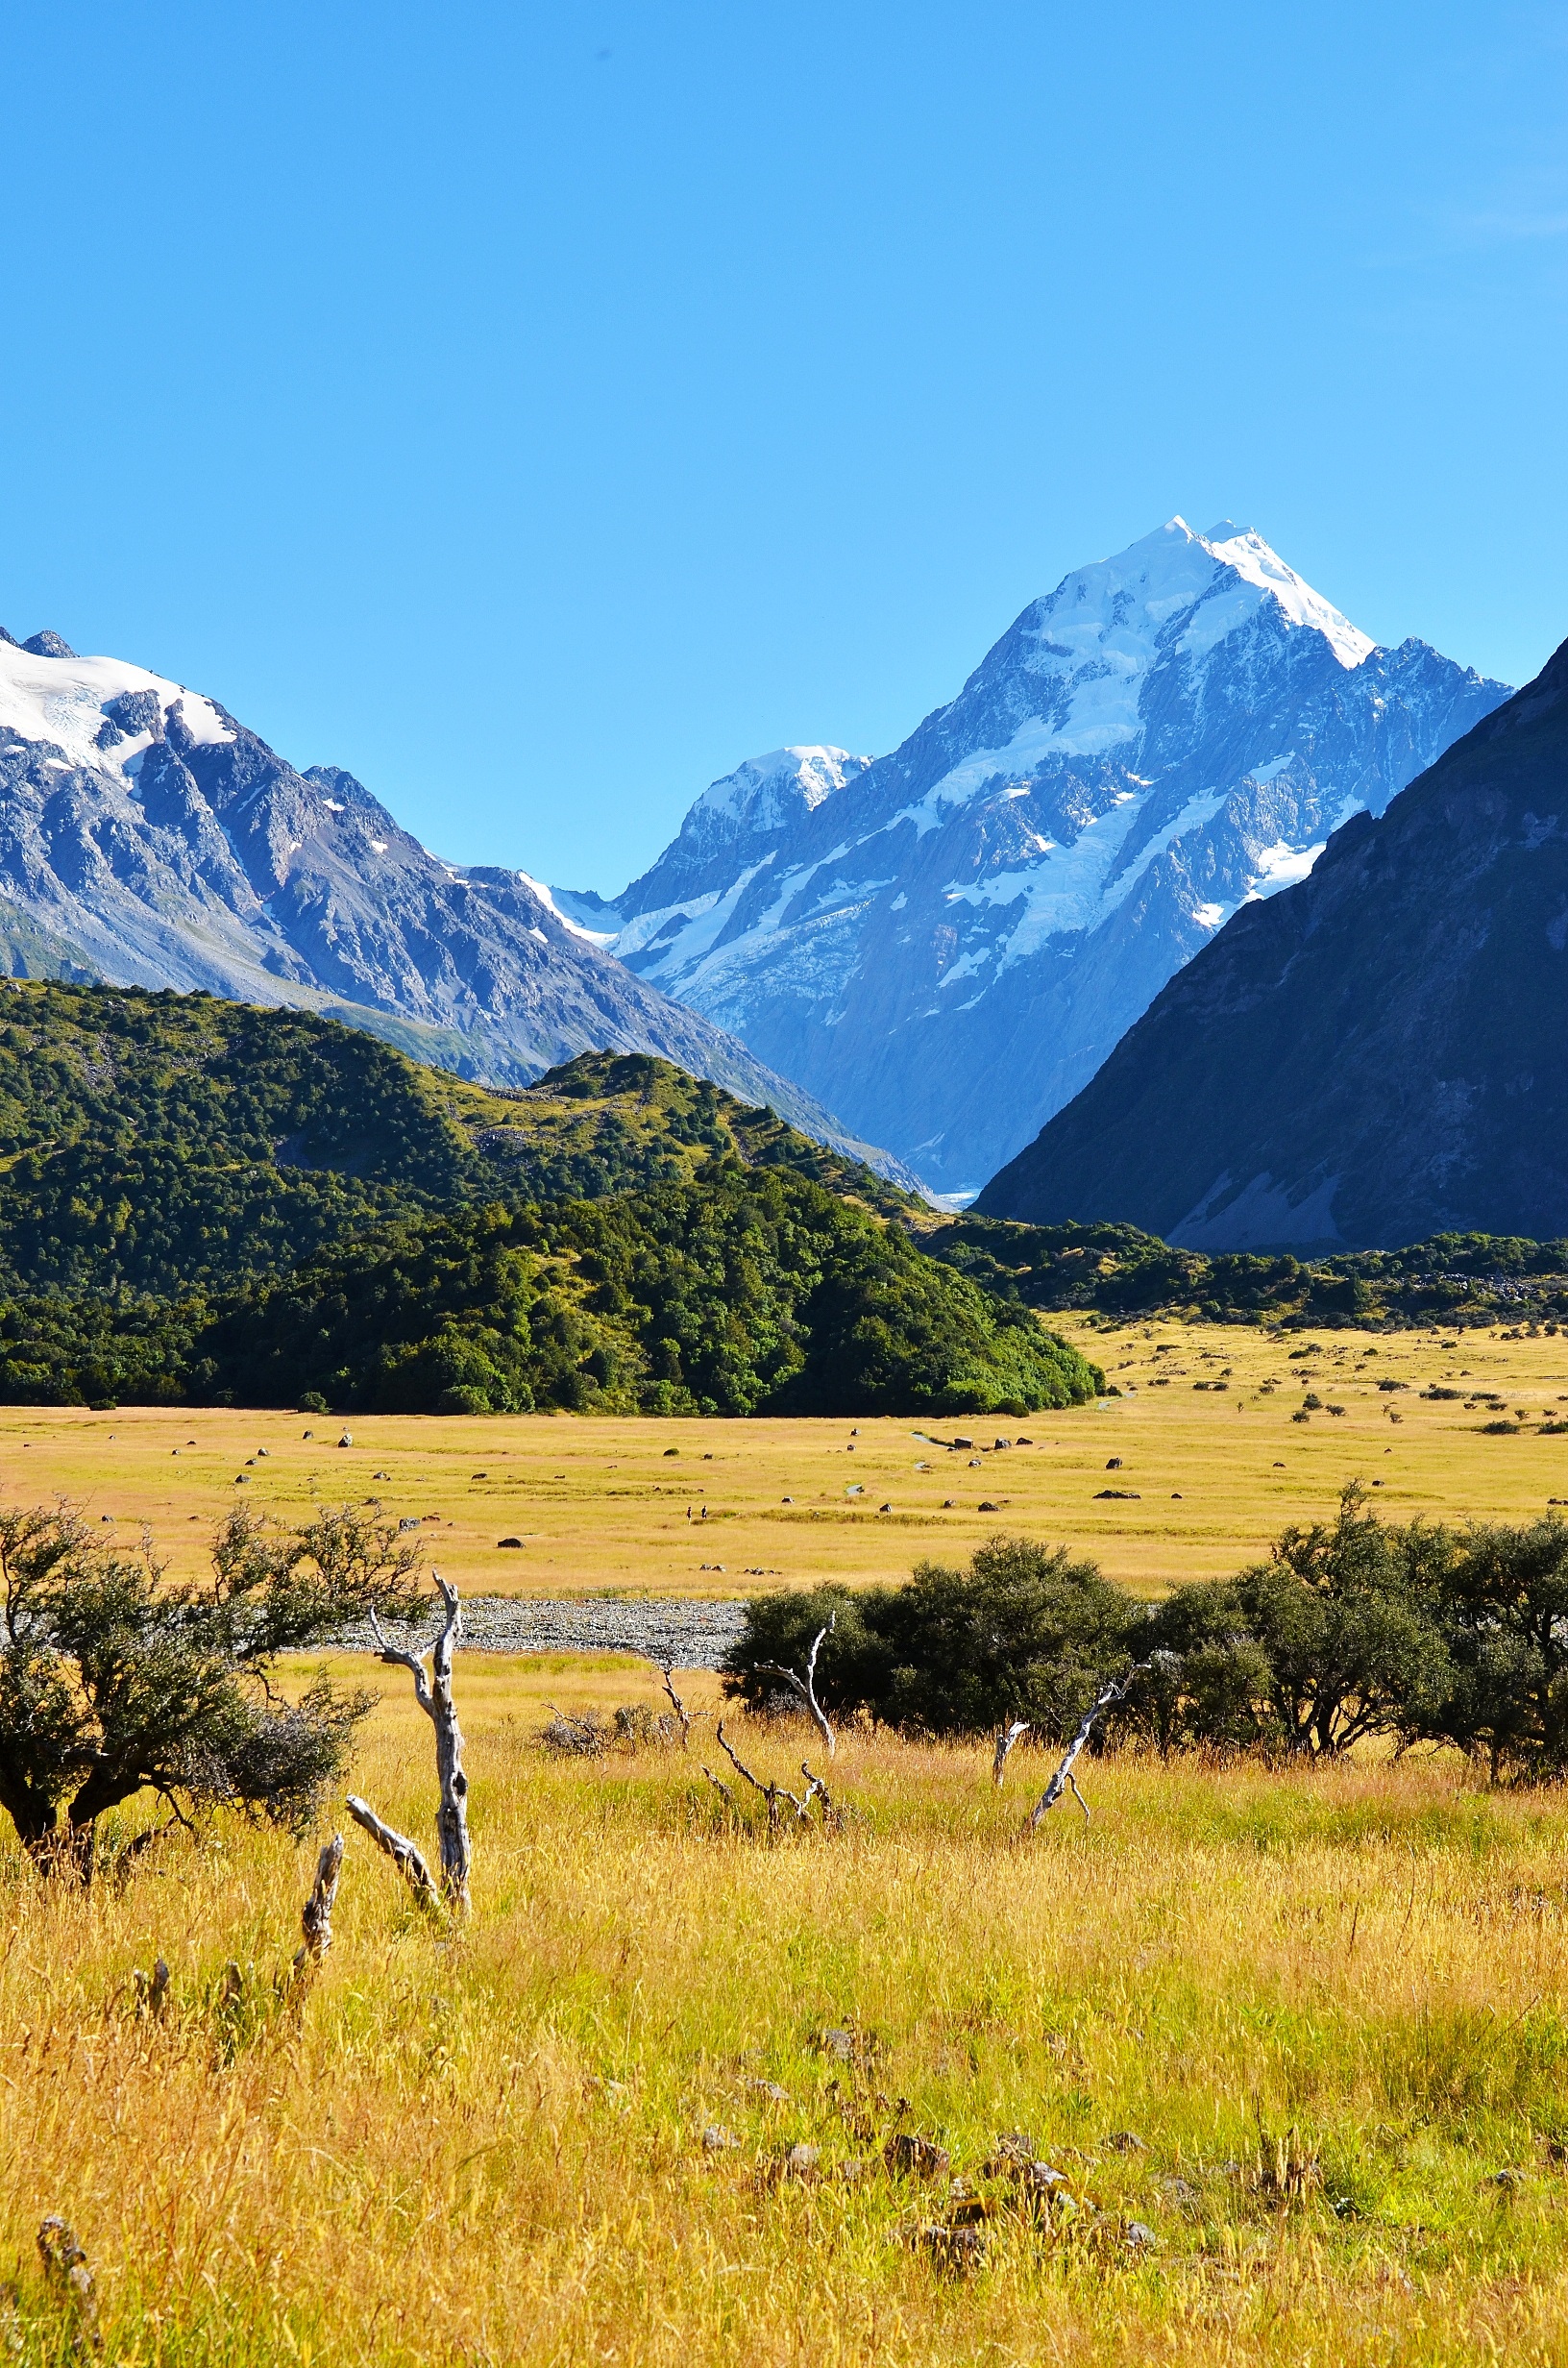
landscape, nature, wilderness, walking, mountain, hiking, meadow, prairie, hill, adventure, valley, mountain range, pasture, ridge, plain, snow mountain, alps, grassland, new zealand, plateau, beautiful, fell, ecosystem, the scenery, landform, mountain pass, natural environment, geographical feature, mountainous landforms